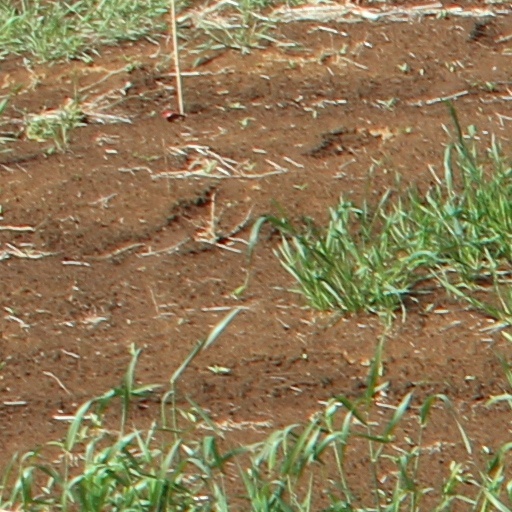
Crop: wheat